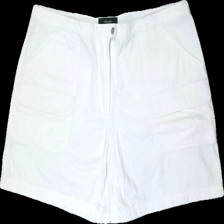
View: front
Type: Shorts
Category: Ladies
Brand: Not in the list
Brand text on label: Vero Moda
Colors: White
Material: 100% cotton
Cut: Regular
Size: XL
Smell: Minor
Price range: 50-100
Recommended usage: Reuse